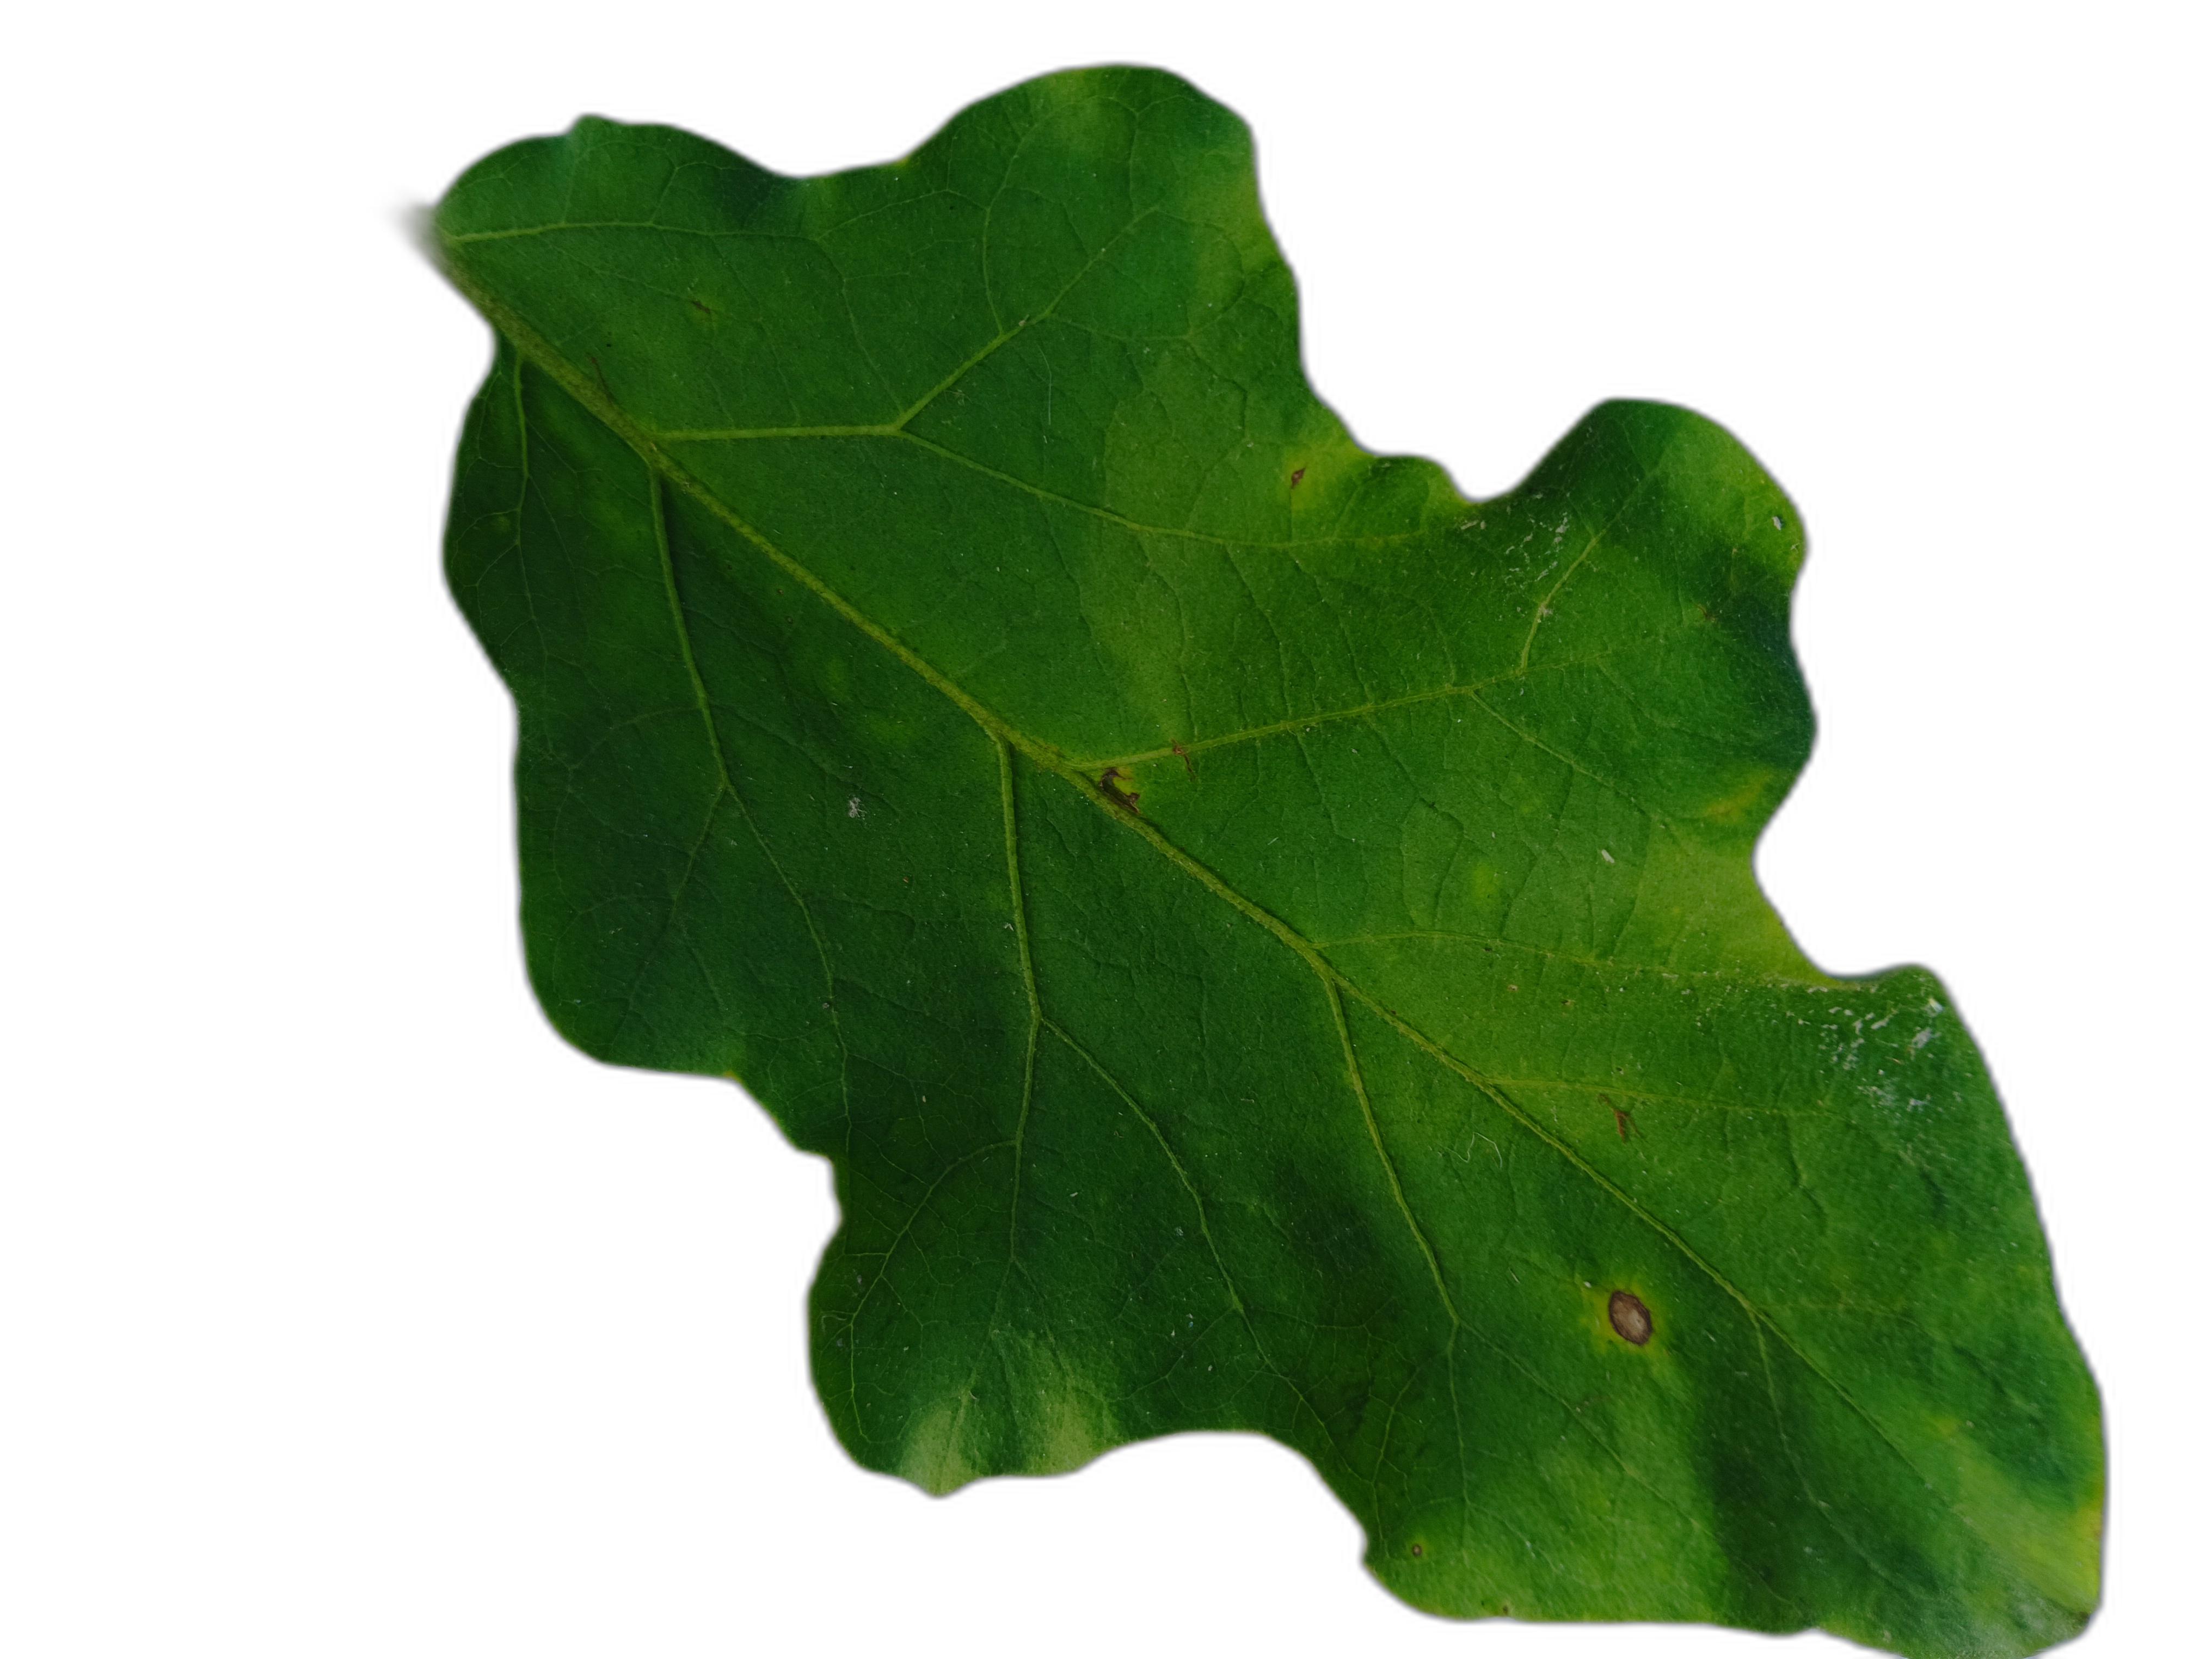
Label: Healthy Leaf